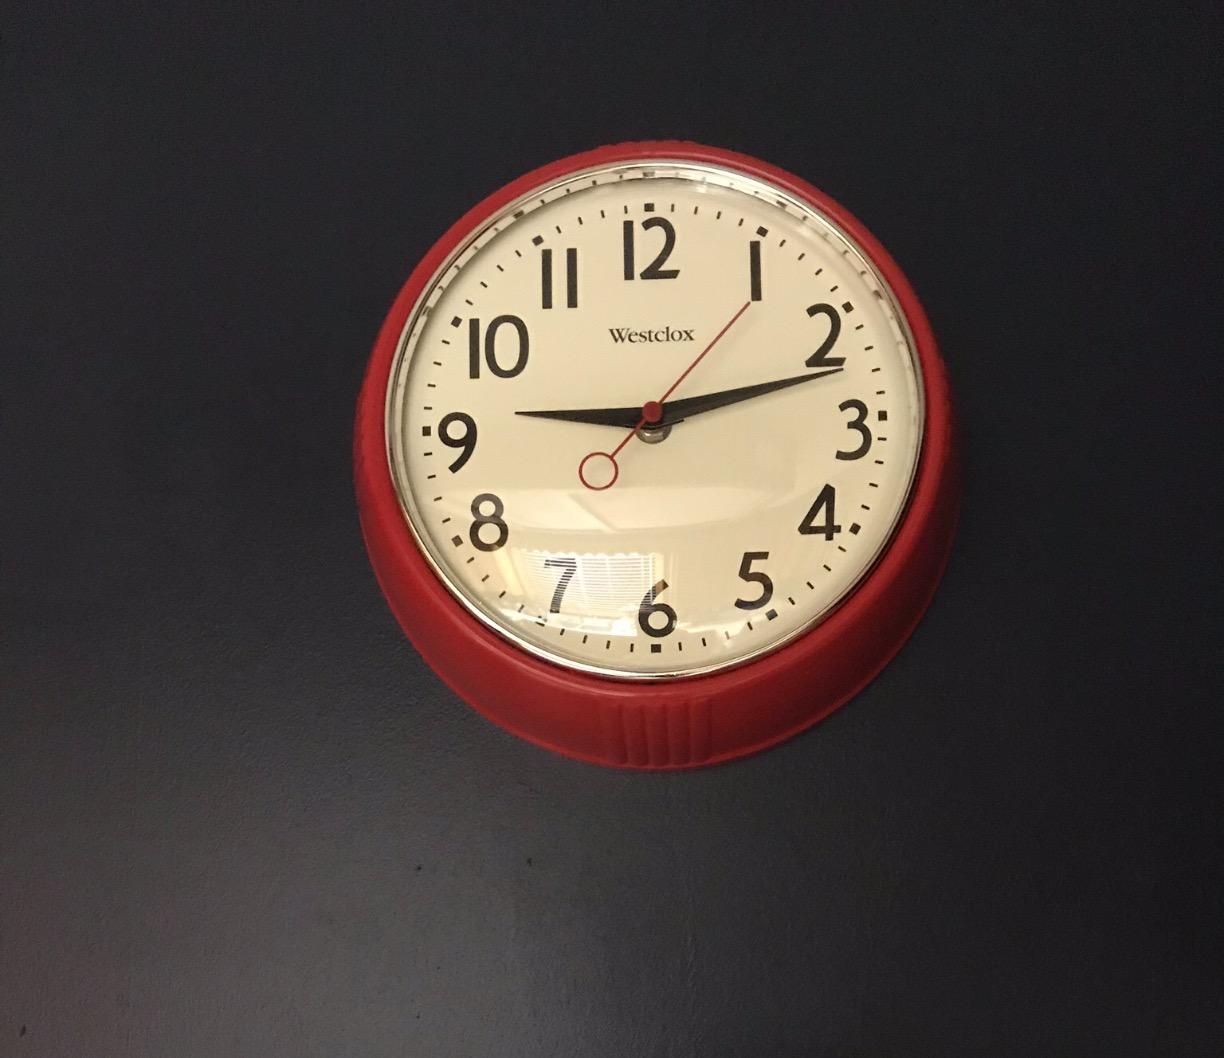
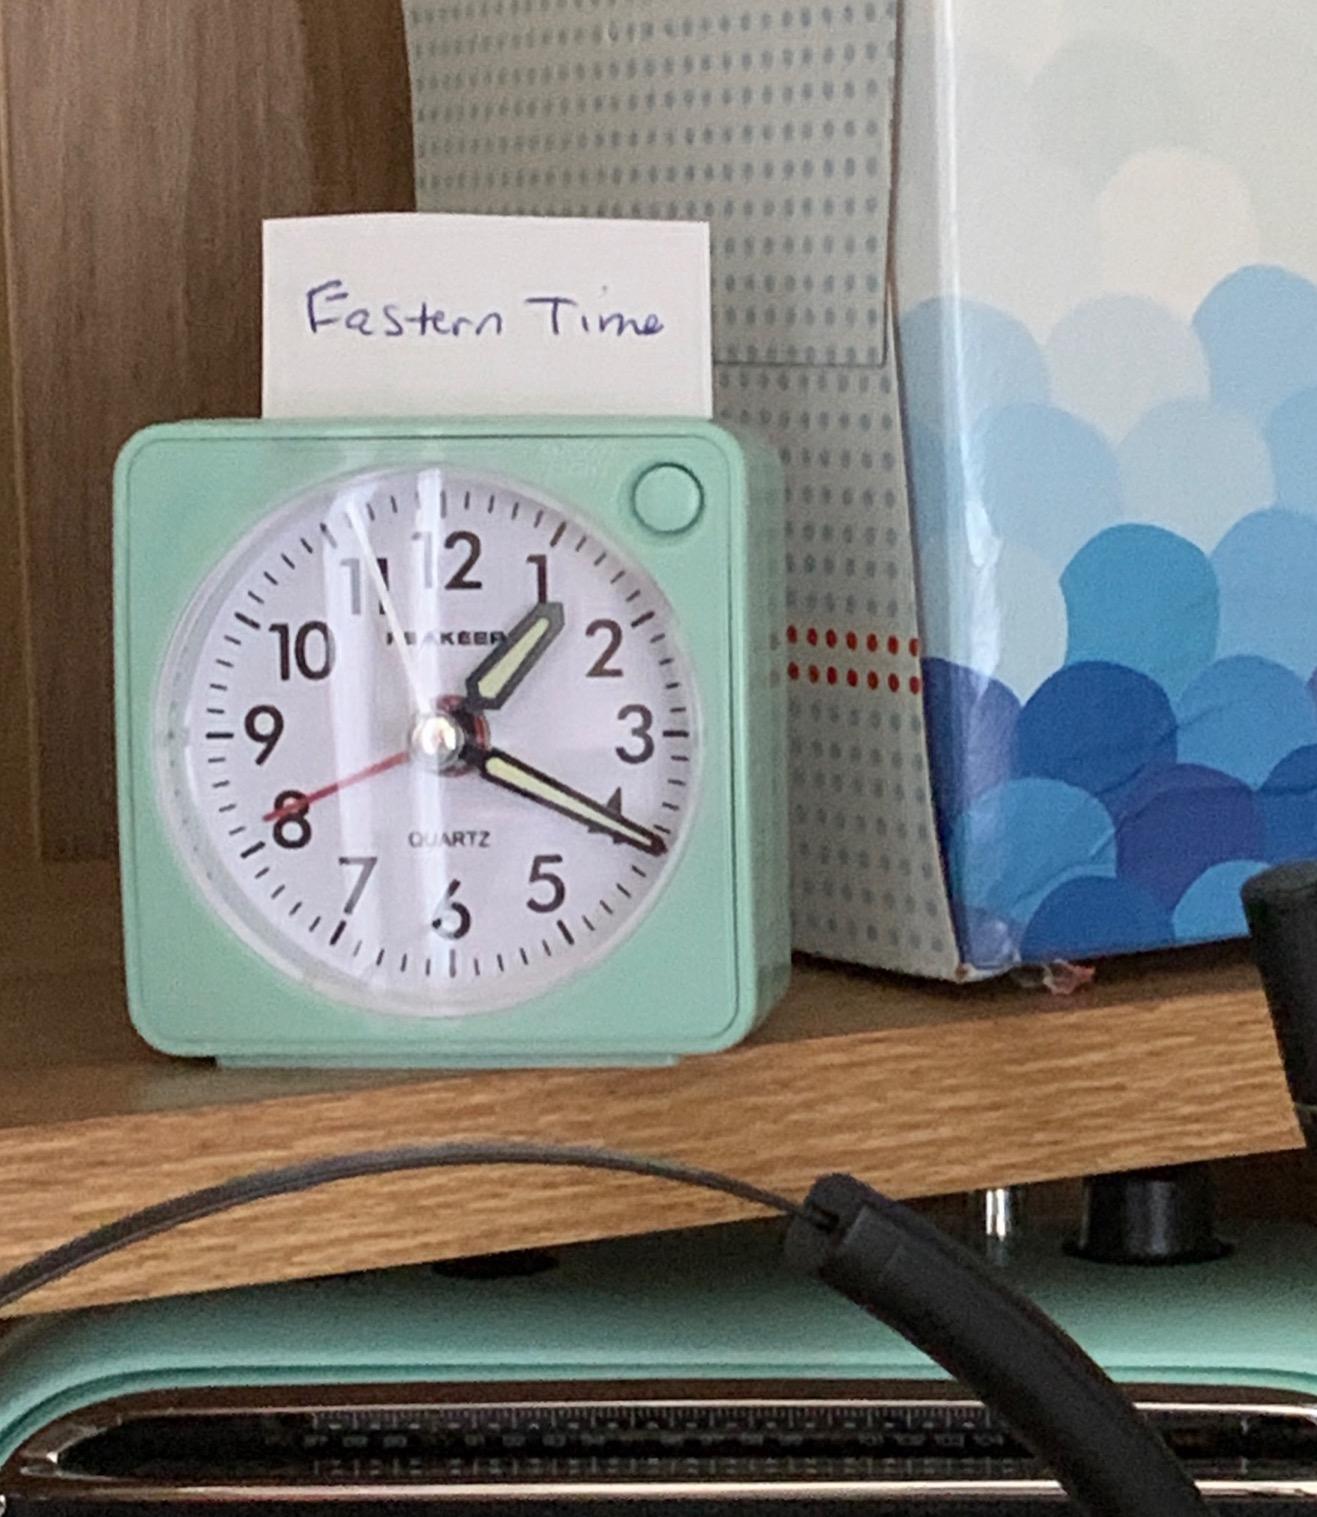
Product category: clock
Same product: no